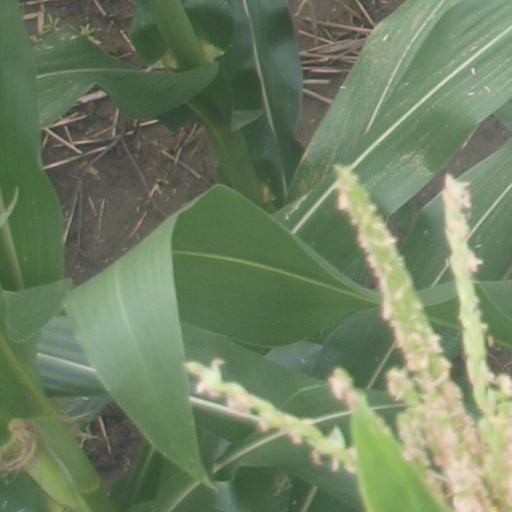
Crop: maize; corn